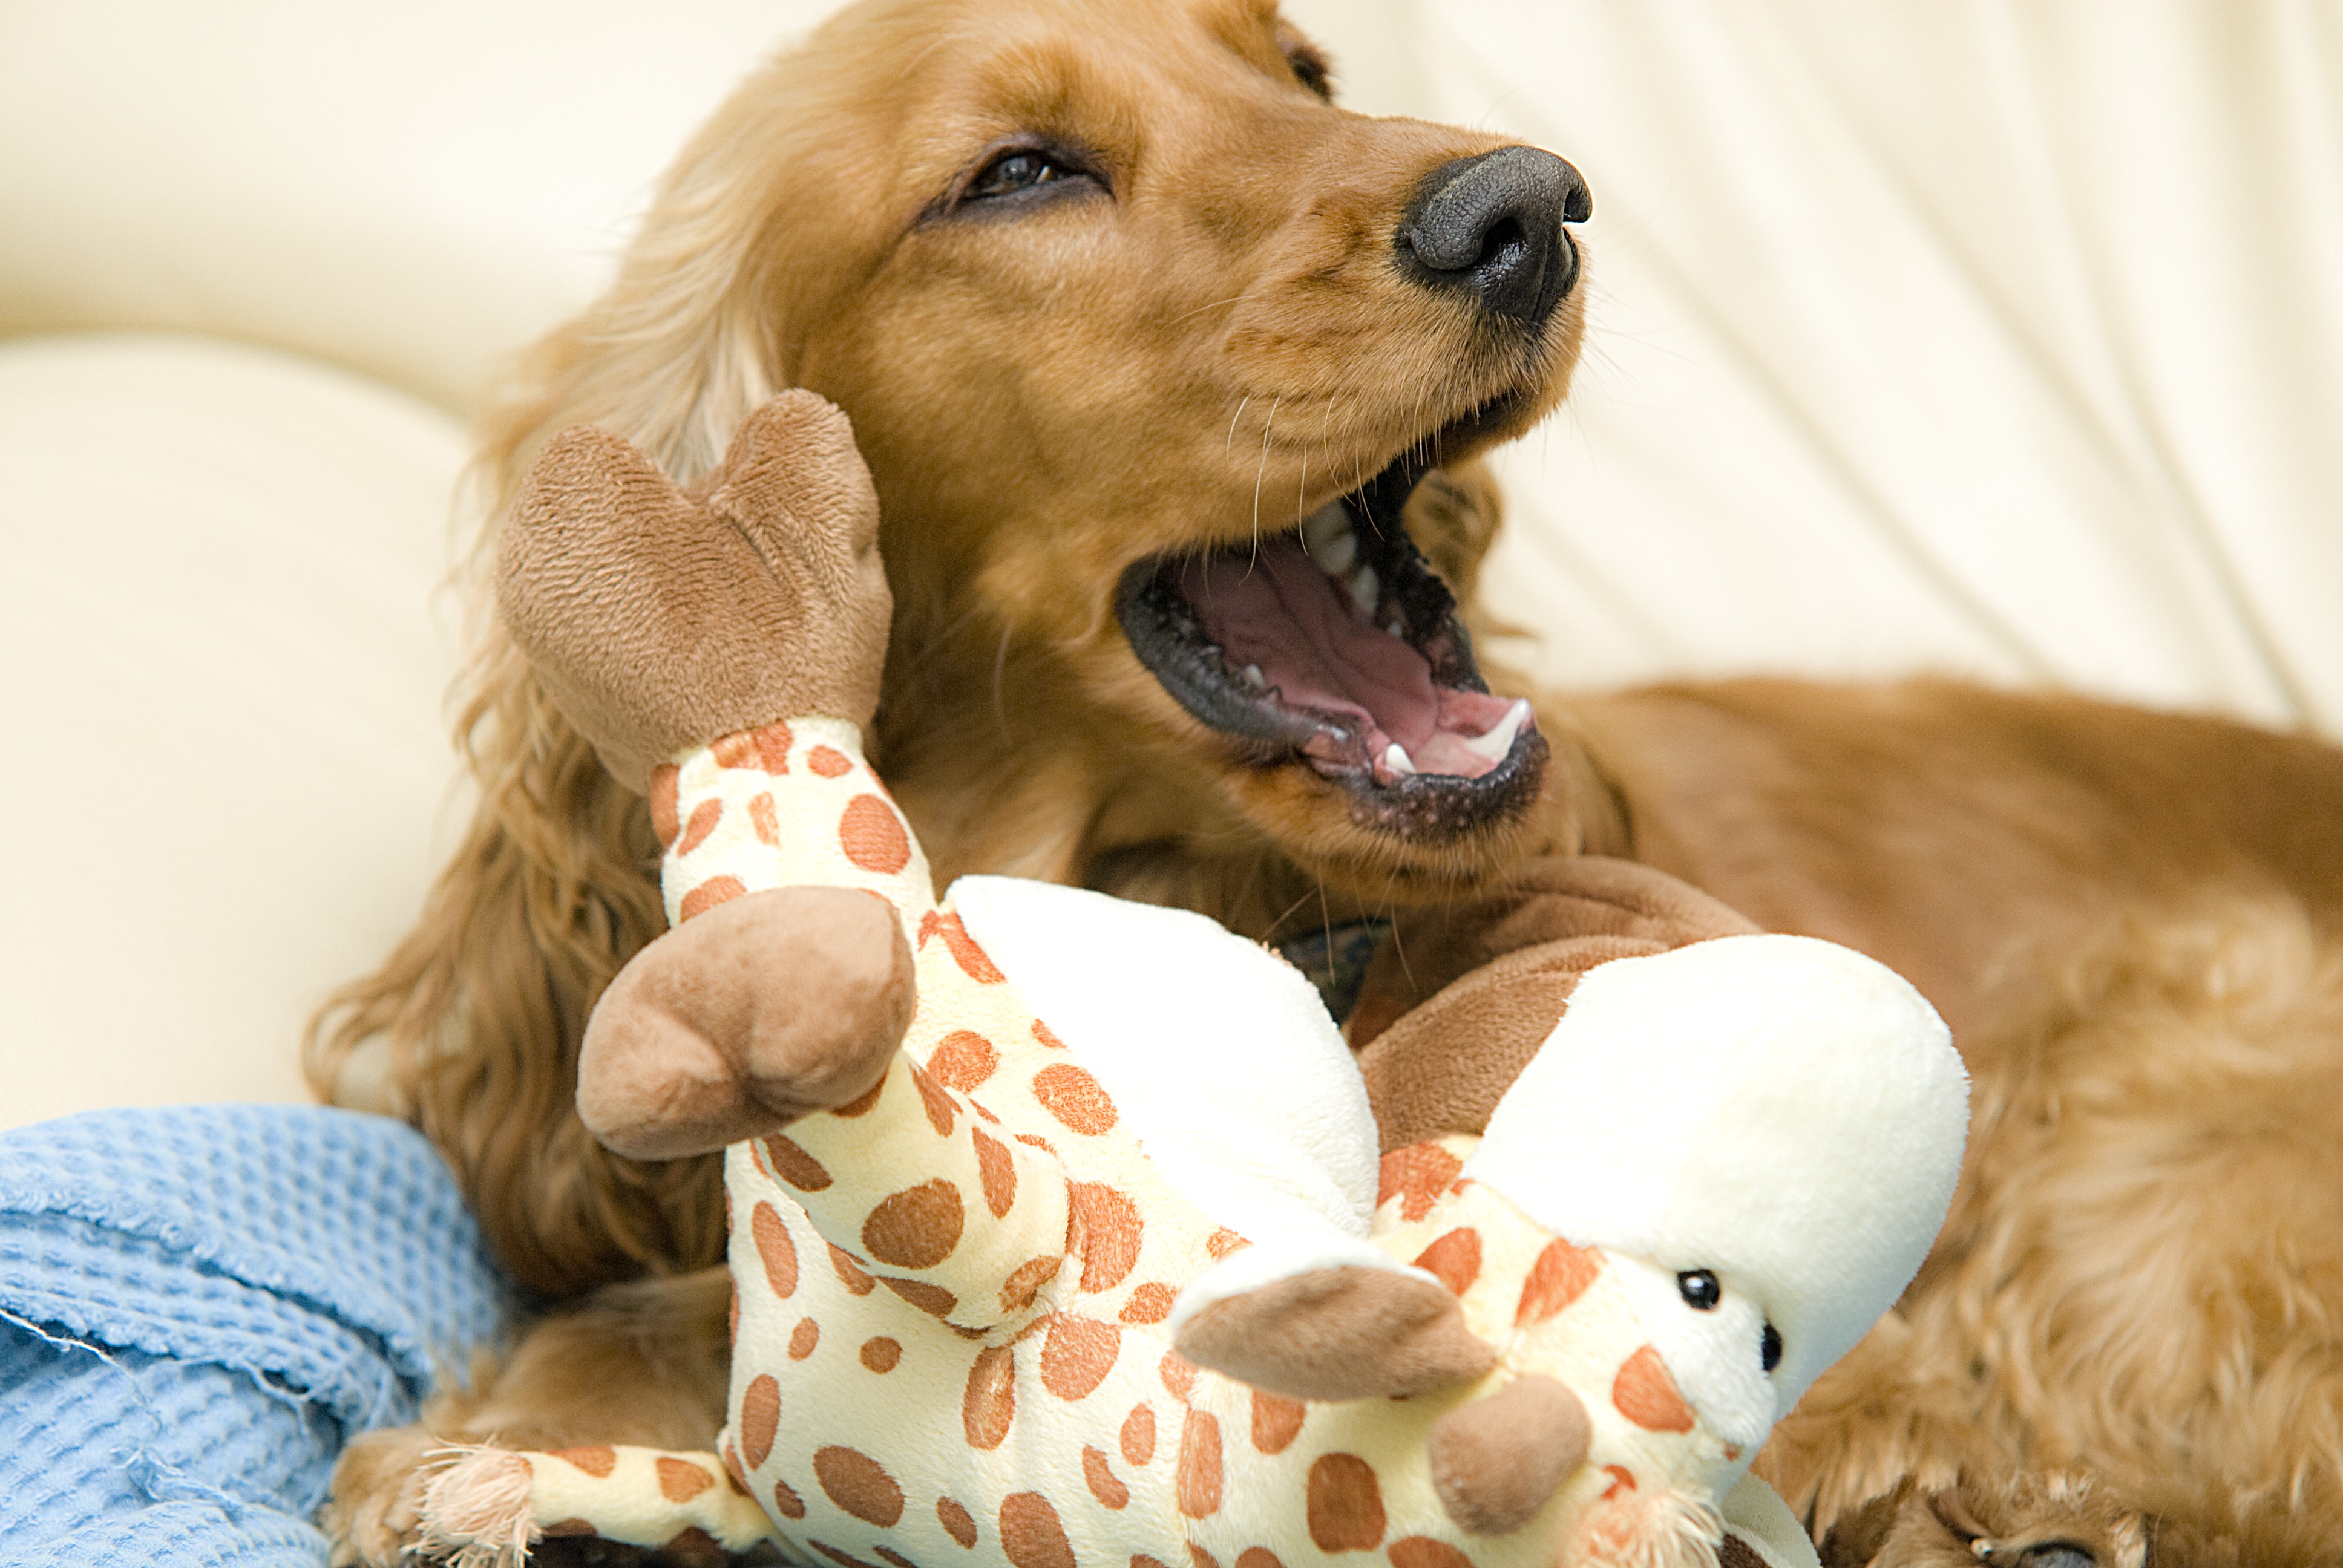
game, puppy, dog, animal, pet, mammal, yawn, cocker spaniel, nose, fun, animals, snowman, beast, vertebrate, dog like mammal, puppy love, dog crossbreeds